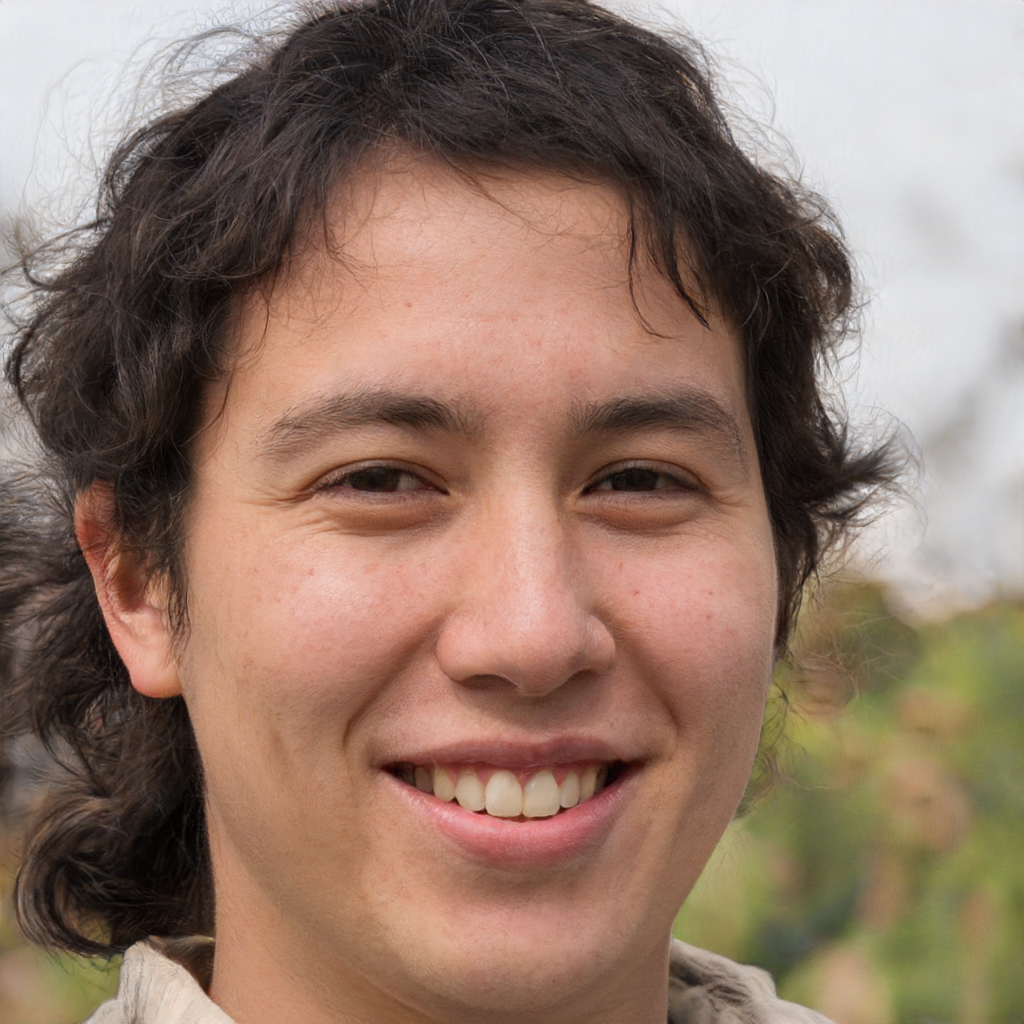
Gender: Male